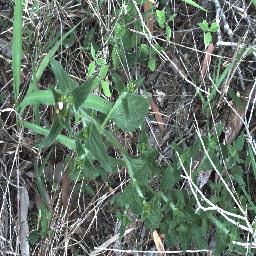
Label: siam_weed